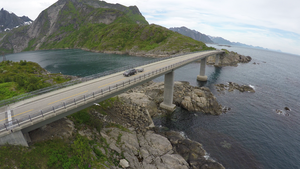
Djupfjordbroen
dronefoto af Djupfjordbroen i juni 2016
Djupfjordbroen er en bro som krydser Djupfjorden i Moskenes kommune i Nordland fylke i Norge. Den er en 259 meter lang kassebro i stål, med længste spænd på 83 meter. Den blev åbnet 3. juni 2003 og erstattede en tidligere bro over fjorden. Broen er en del af Europavej E10.